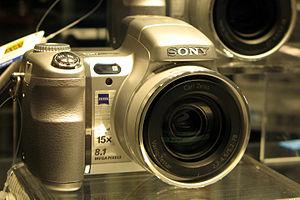
Le Cyber-shot DSC-H7 est un appareil photographique numérique de type bridge fabriqué par Sony.